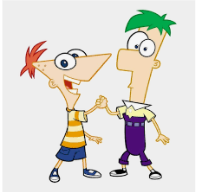
Portrait style: Cartoon Portrait